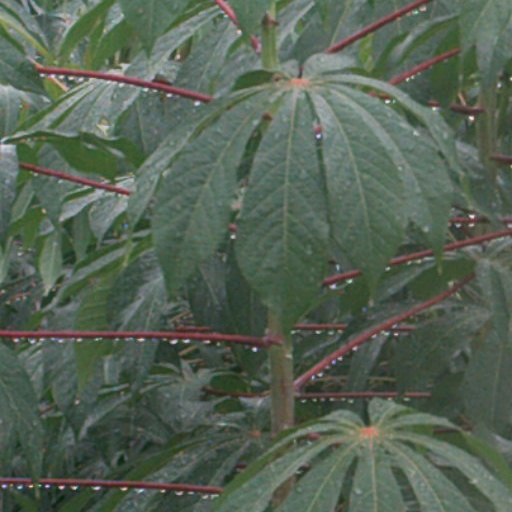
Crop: cassava